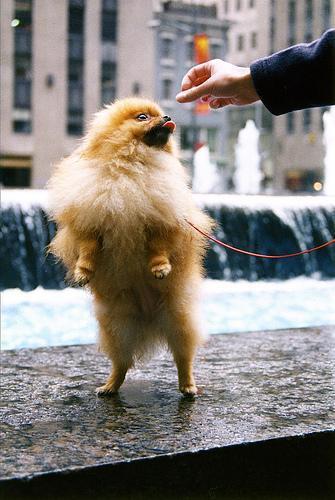
Pomeranian